Rio 2

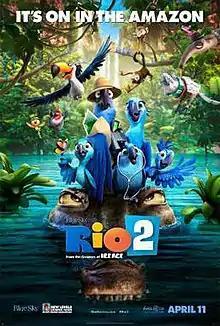
Theatrical release poster

Rio 2 is a 2014 American animated musical comedy film produced by Blue Sky Studios and directed by Carlos Saldanha. It is the sequel to the 2011 film "Rio" and is the second installment of the "Rio" franchise. Set three years after the events of the first film, it follows Blu, Jewel, and their children leaving Rio for the Amazon rainforest to find more blue macaws, where Blu struggles to fit in after Jewel reunites with her long-lost father, while Nigel the cockatoo pursues them to exact his revenge. The film features Anne Hathaway, Jesse Eisenberg, Jemaine Clement, Leslie Mann, George Lopez, Jamie Foxx, will.i.am, Tracy Morgan, Rodrigo Santoro, and Jake T. Austin reprising their roles from the previous film with new members including Kristin Chenoweth, Bruno Mars, Rita Moreno, Miguel Ferrer, and Andy García.